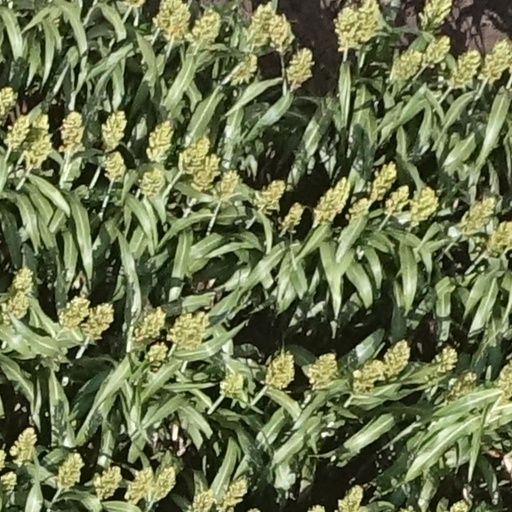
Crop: sorghum